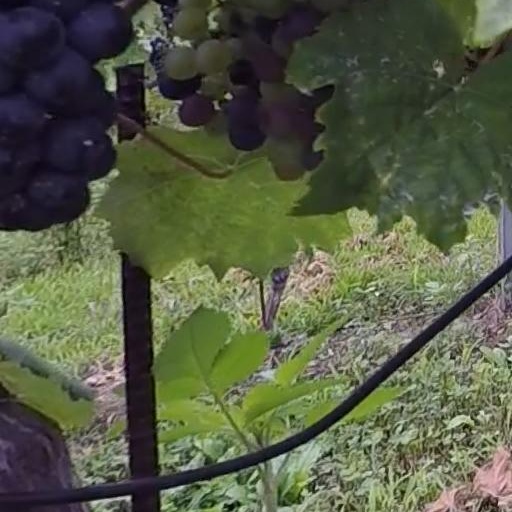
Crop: grape